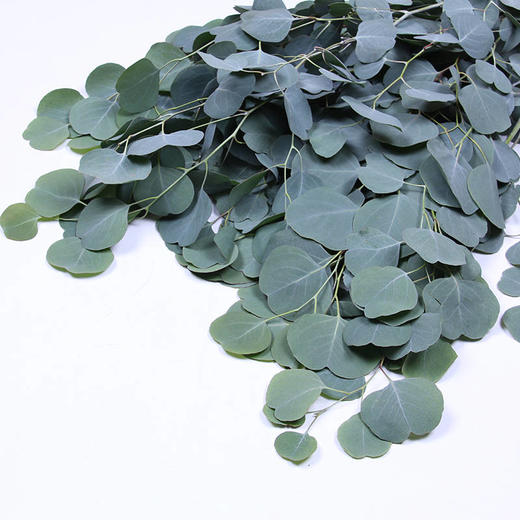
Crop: apple
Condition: healthy